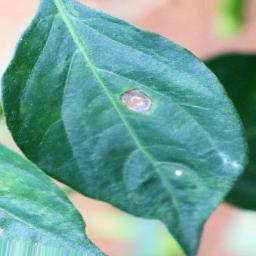
Label: cercospora